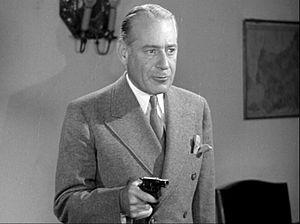
Henry O'Neill est un acteur américain, né à Orange le 10 août 1891, mort à Hollywood le 18 mai 1961.